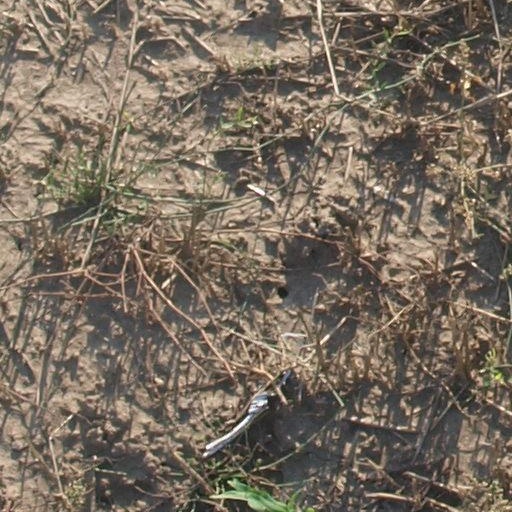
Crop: maize; corn